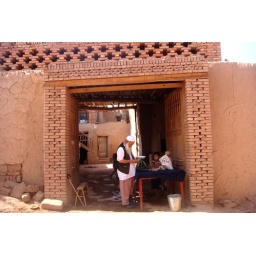
man selling raisins, dried seedless white grapes..  delicious!! turpan is famous all over china for their grapes and raisins